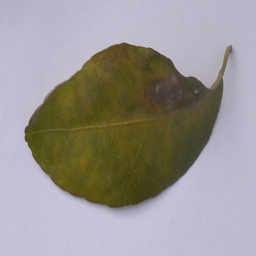
Plant part: leaf
Disease: black_spot